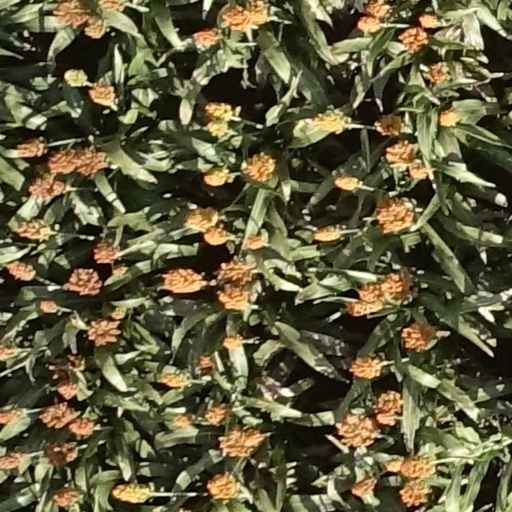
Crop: sorghum